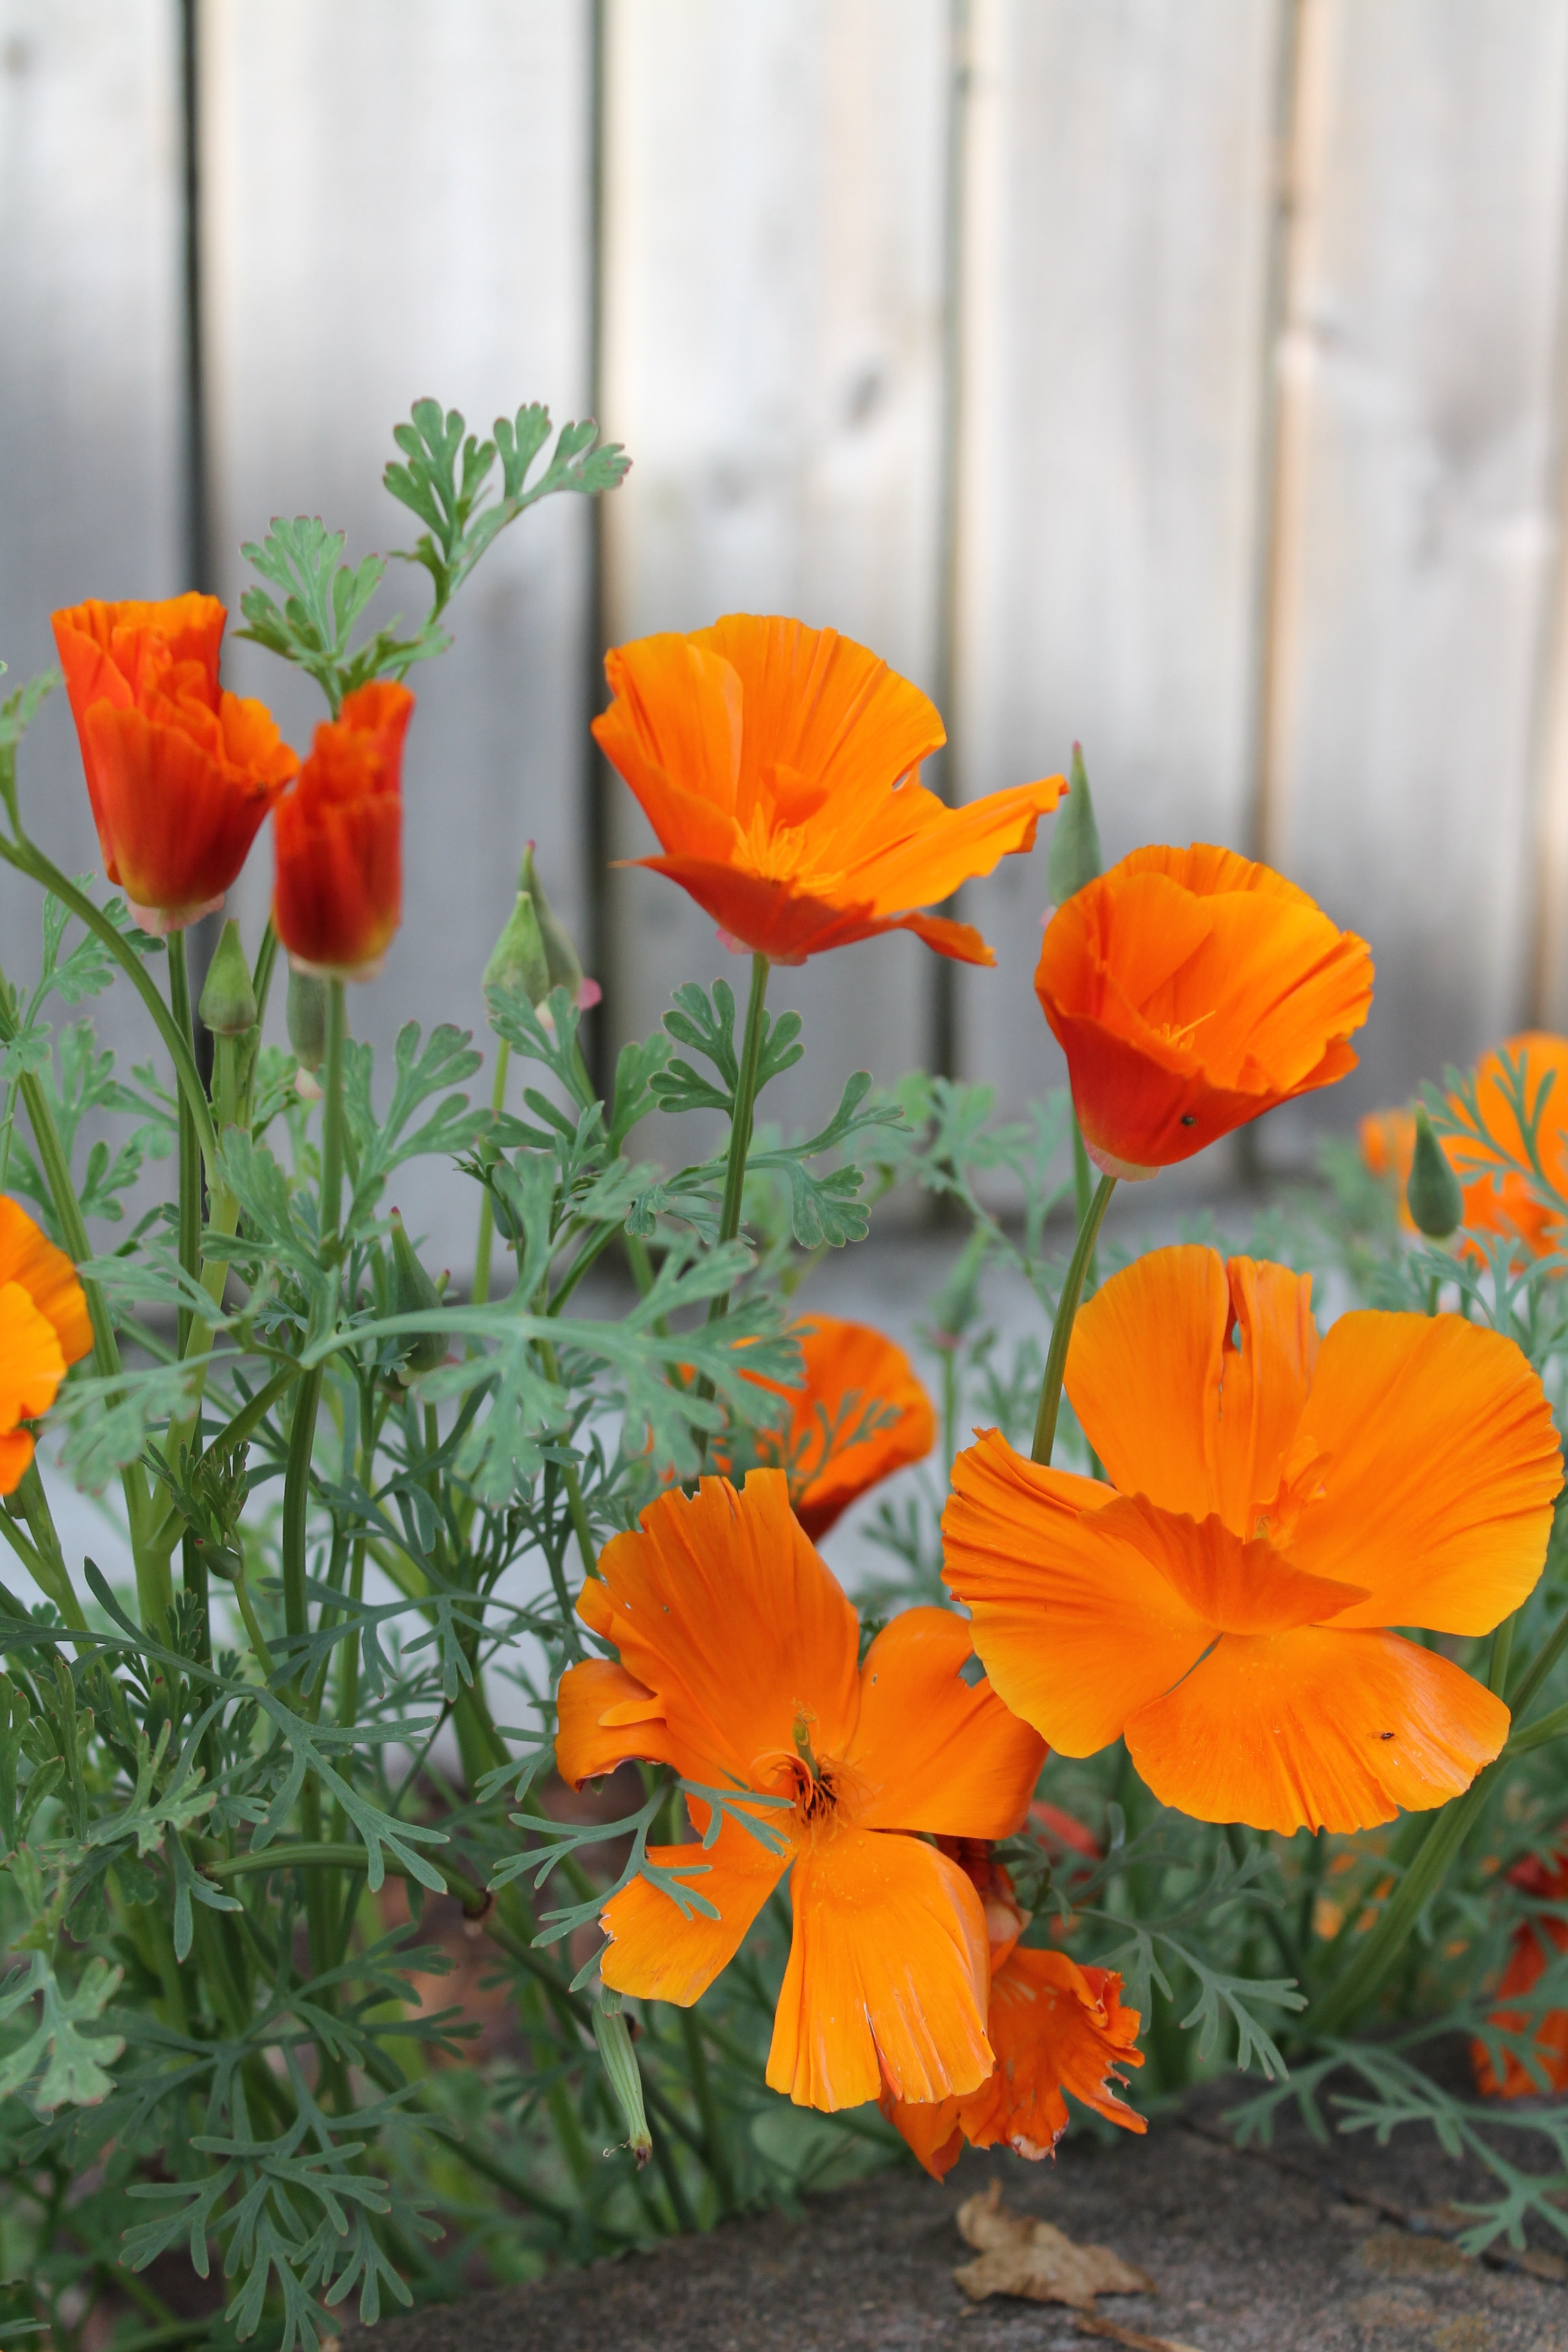
blossom, plant, flower, petal, summer, orange, botany, colorful, yellow, garden, flora, wildflower, poppy, coquelicot, orange flower, flowering plant, calendula, eschscholzia californica, annual plant, land plant, poppy family